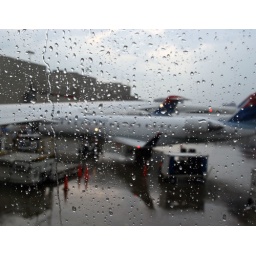
Taken from the airplane window in Atlanta airport.